The Onedin Line

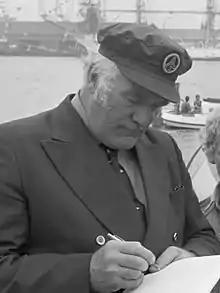
"Captain" Baines (Howard Lang)

William Baines (Howard Lang), first mate to James. Taught by Anne to read and write, he becomes a captain and serves on all of Onedin's ships. Appalled at Onedin's business dealings and treatment of ships' crews, even though he is fully prepared to use his own fists to maintain discipline, he leaves to work for a rival shipping line for a short time, but returns to Onedin.